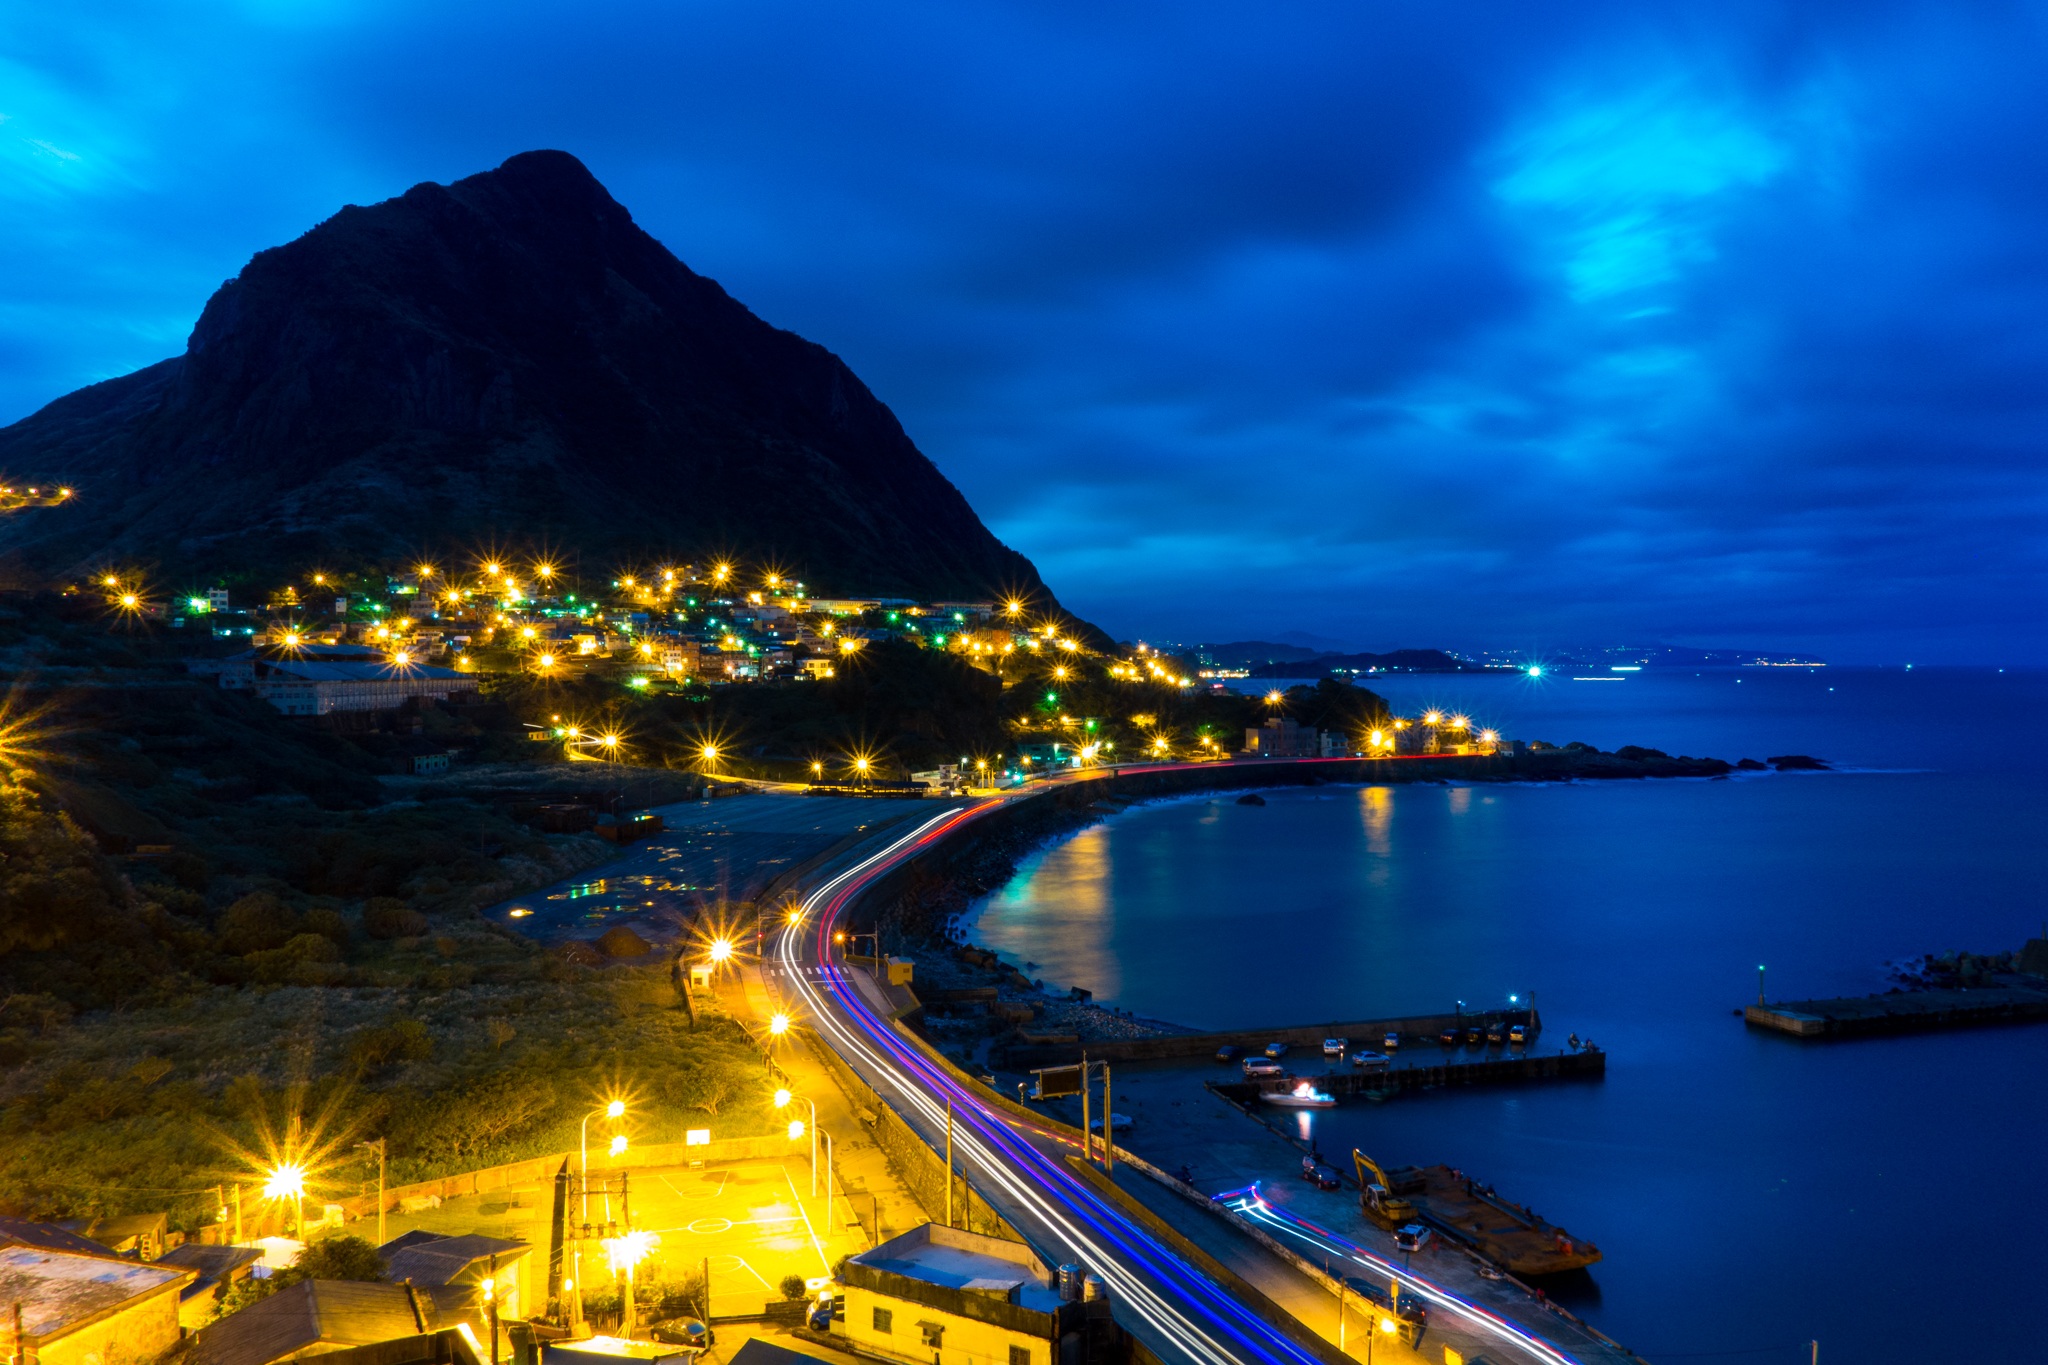
sea, coast, water, ocean, horizon, mountain, night, shore, town, view, cityscape, village, dusk, evening, seascape, bay, island, landmark, harbor, port, illumination, street lights